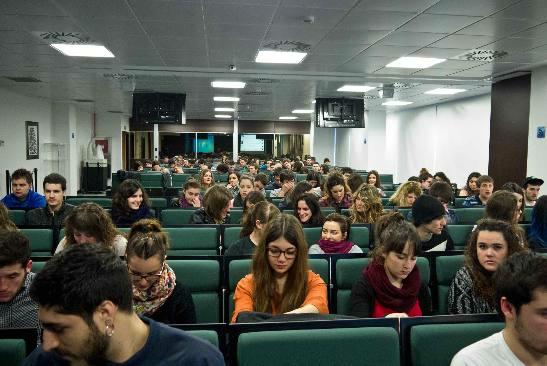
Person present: Yes